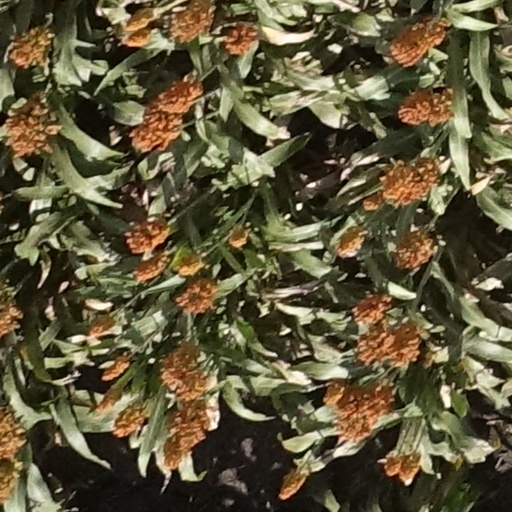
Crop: sorghum